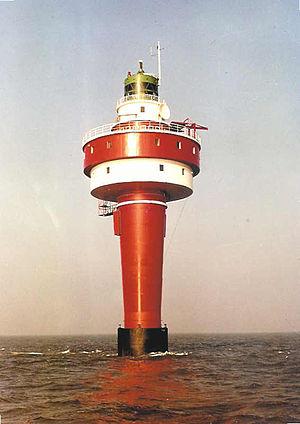
L'électricité existe depuis les débuts de l'univers qui est composé, selon des principes physiques, de « matière ». Son histoire vue par les hommes remonte aux débuts de l'humanité, car l'électricité est partout présente, très discrète la majorité du temps. Elle se manifeste parfois de manière très spectaculaire et brutale : par exemple sous forme d'éclairs associés au tonnerre et à des destructions.